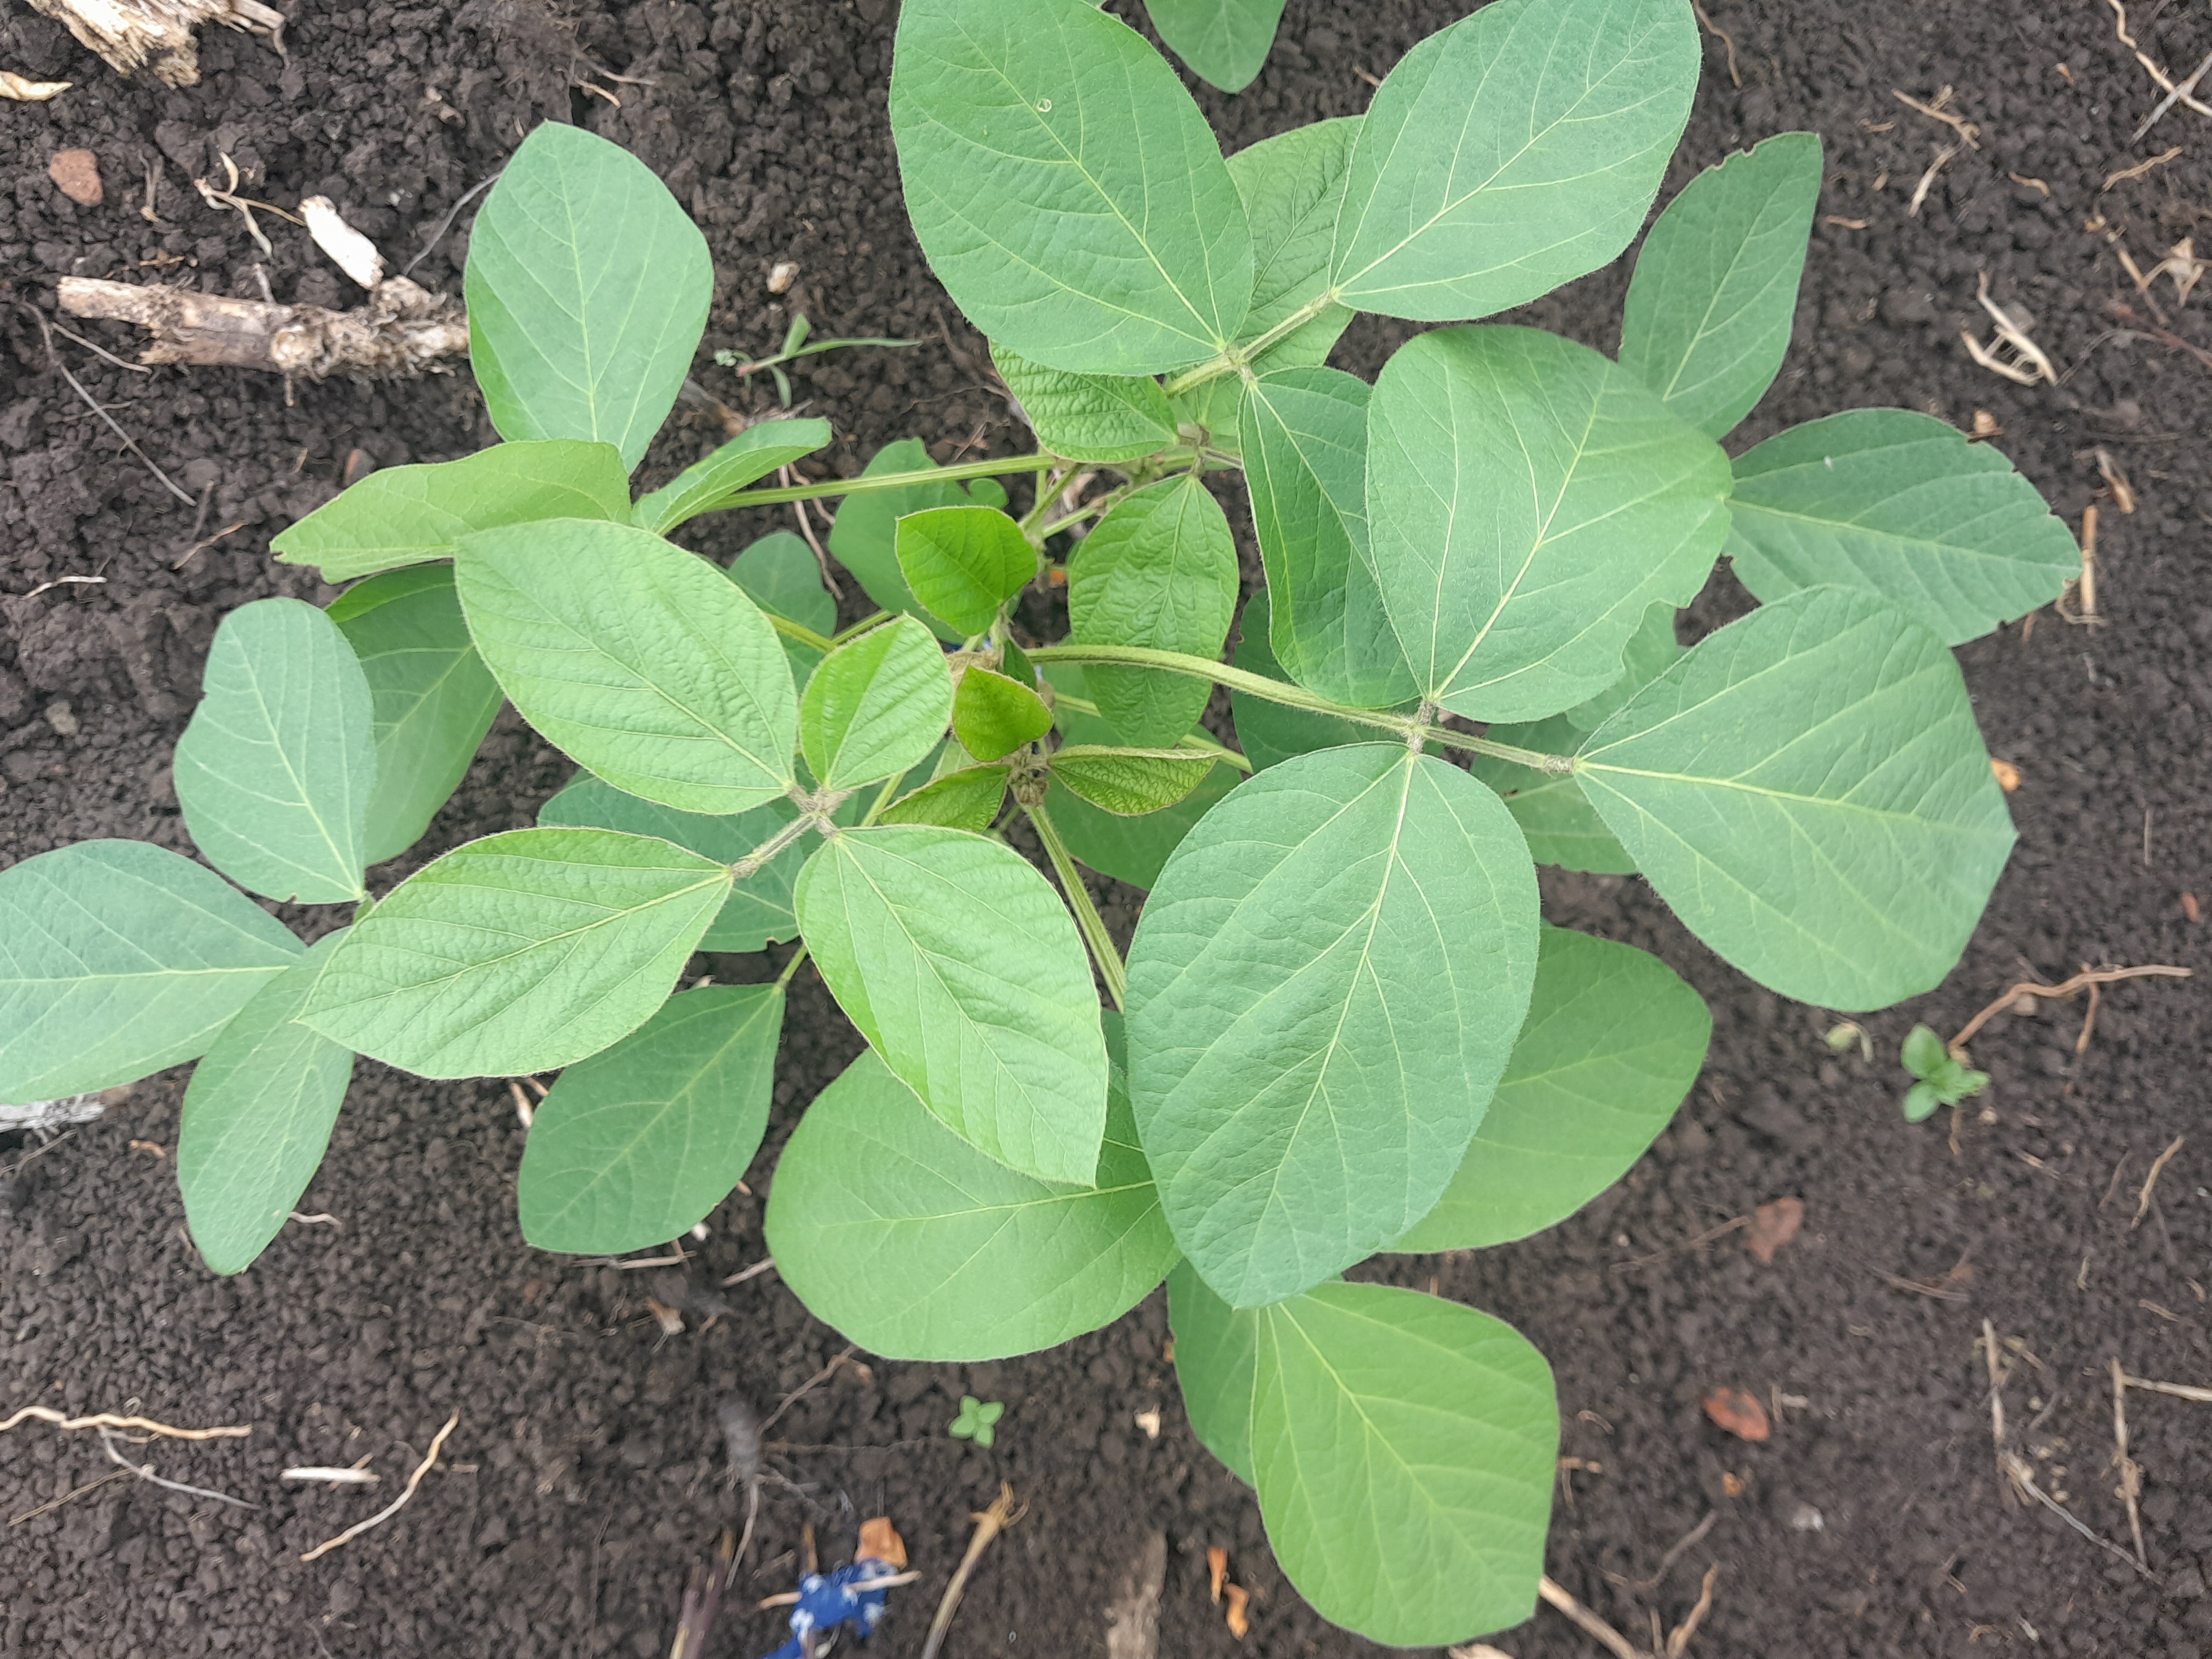
Label: Healthy